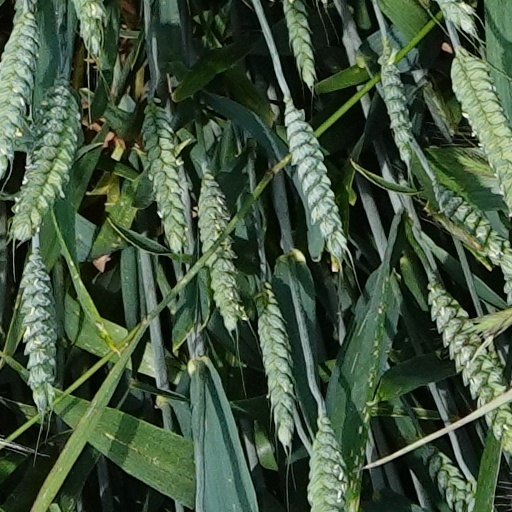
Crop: wheat